Edward Hainz House

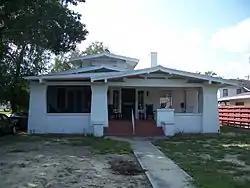

The Edward L. Hainz House (nicknamed Linger Longer) is a historic house located at 155 West Center Avenue in Sebring, Florida.